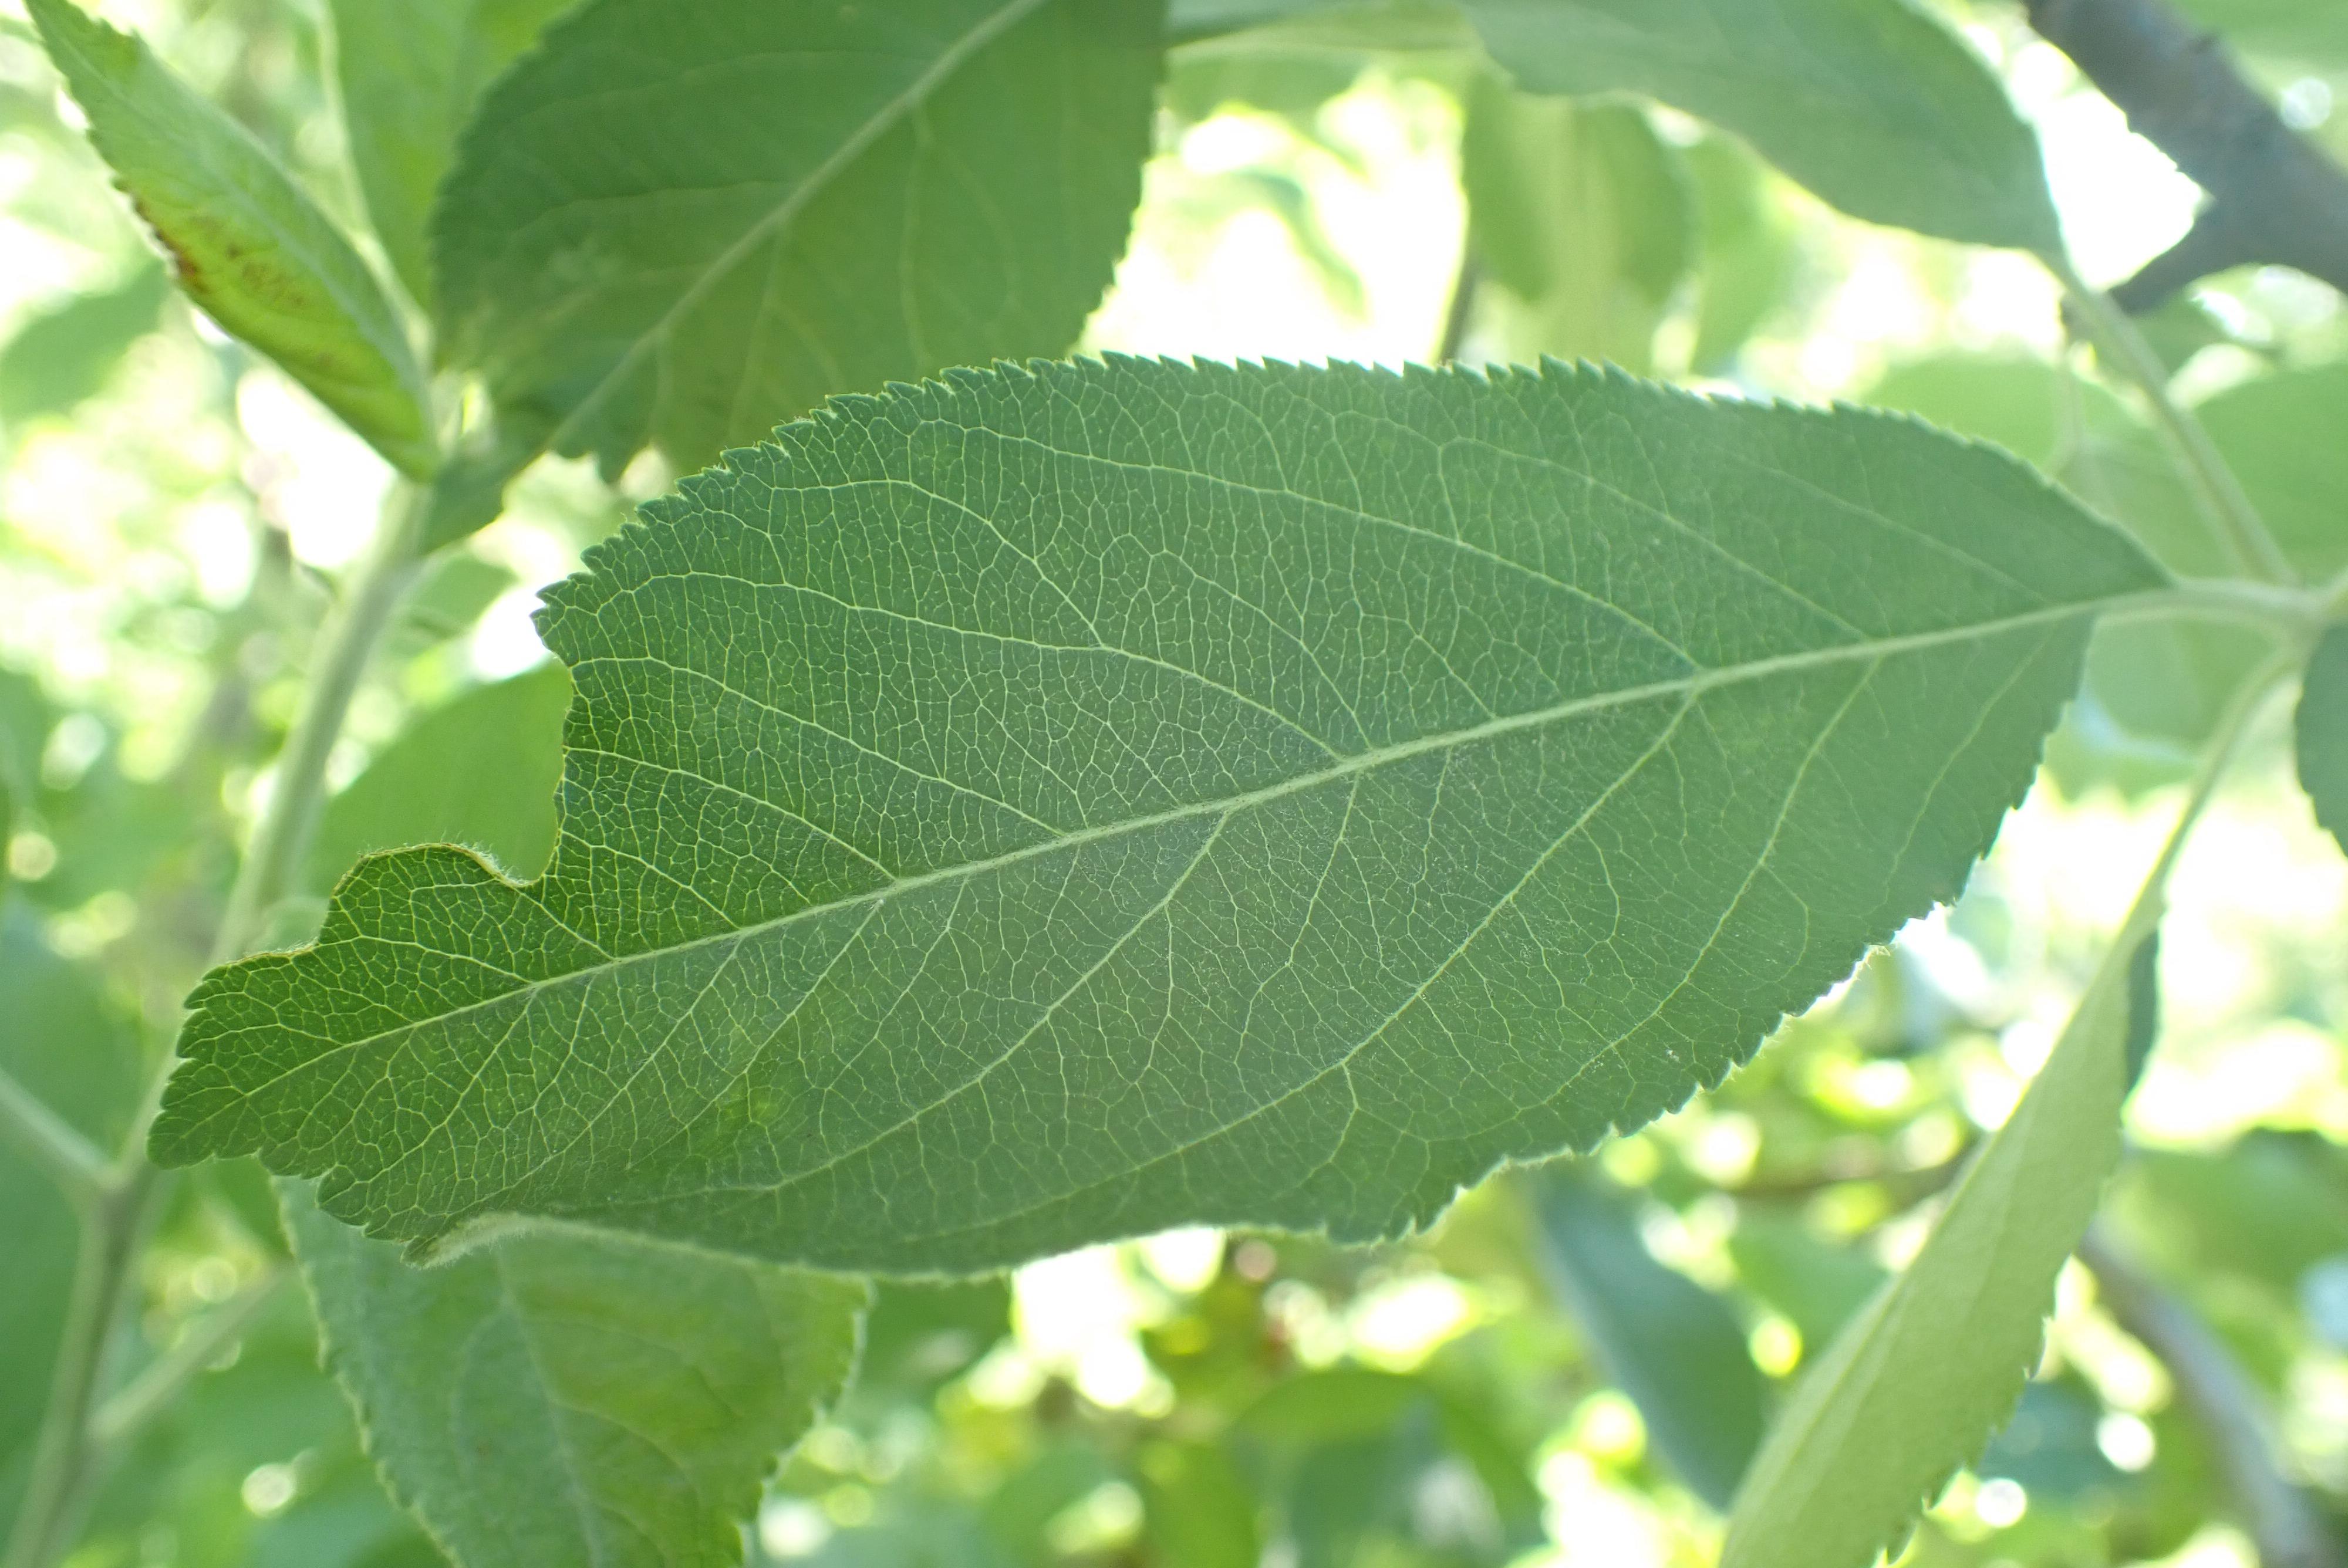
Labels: healthy